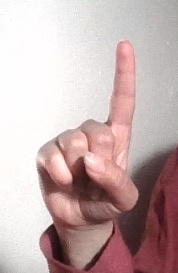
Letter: bb